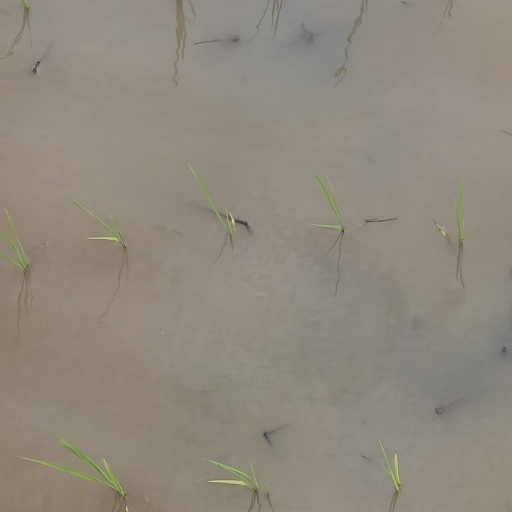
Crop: rice